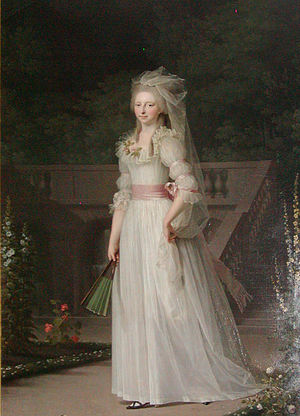
Kærlighedsbarn / Handling
Prinsesse Louise Augusta, malet af Jens Juel
Kærlighedsbarn er en historisk roman af Maria Helleberg fra 2003.